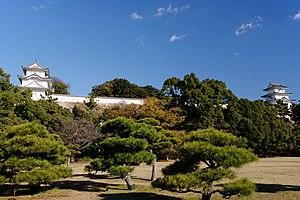
La gare d'Akashi est une gare ferroviaire localisée dans la ville d'Akashi, dans la préfecture de Hyōgo au Japon. La gare est exploitée par la compagnie JR West, sur la ligne Sanyō. Le numéro de gare est JR-A73.